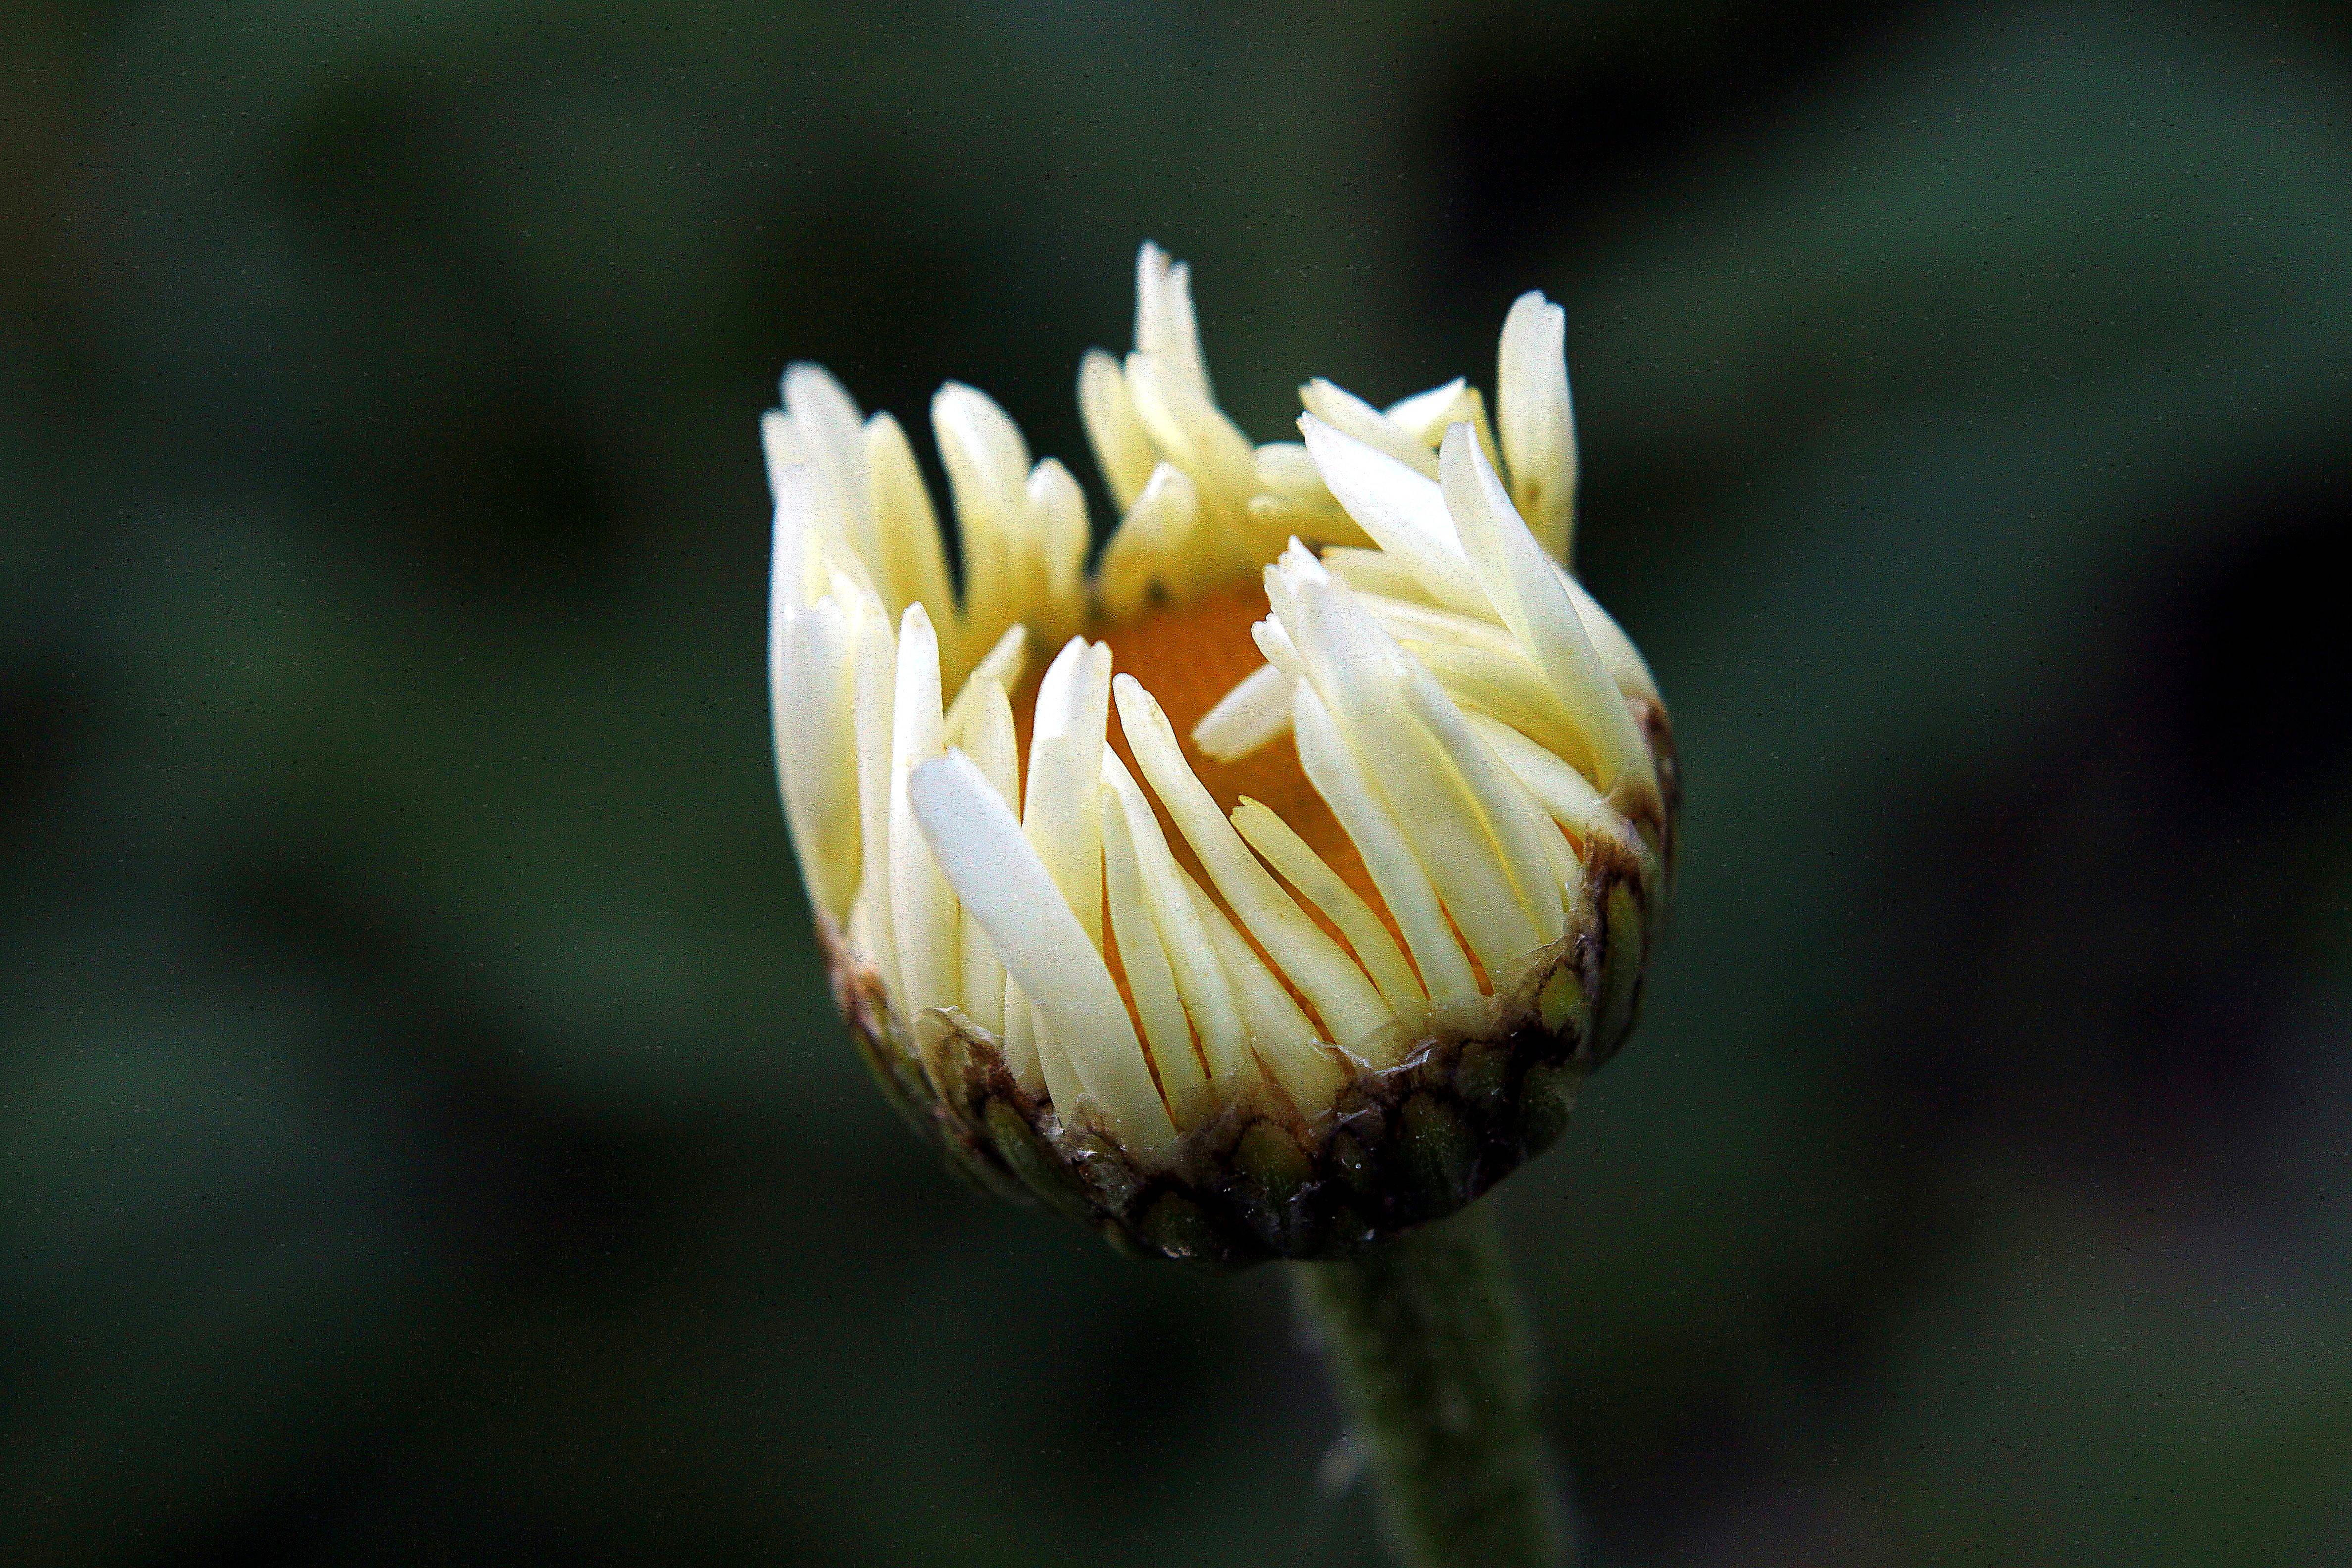
nature, blossom, plant, photography, flower, petal, botany, yellow, flora, wildflower, close up, bud, ggl1, floresflowers, macrocanoneos500d, macro photography, flowering plant, daisy family, plant stem, land plant